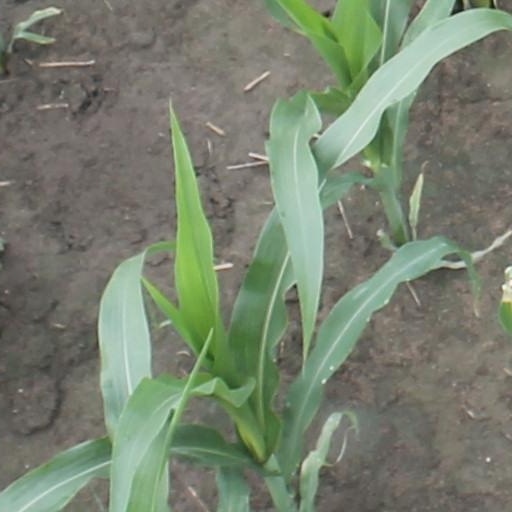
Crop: maize; corn